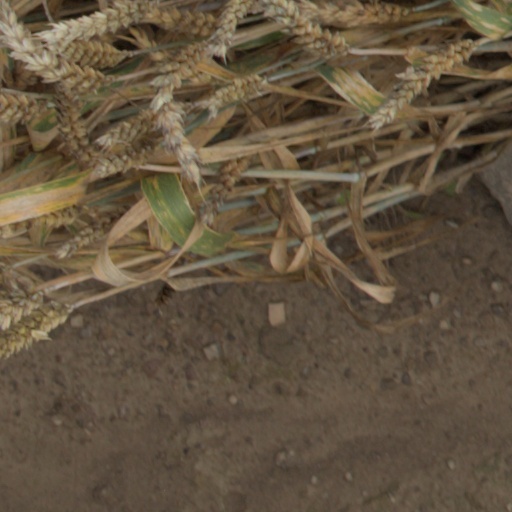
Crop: wheat